Sky position (RA, Dec in degrees): 215.901, 10.921
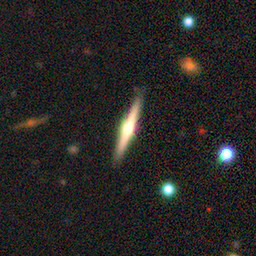
Galaxy morphology: Edge-on Galaxies with Bulge